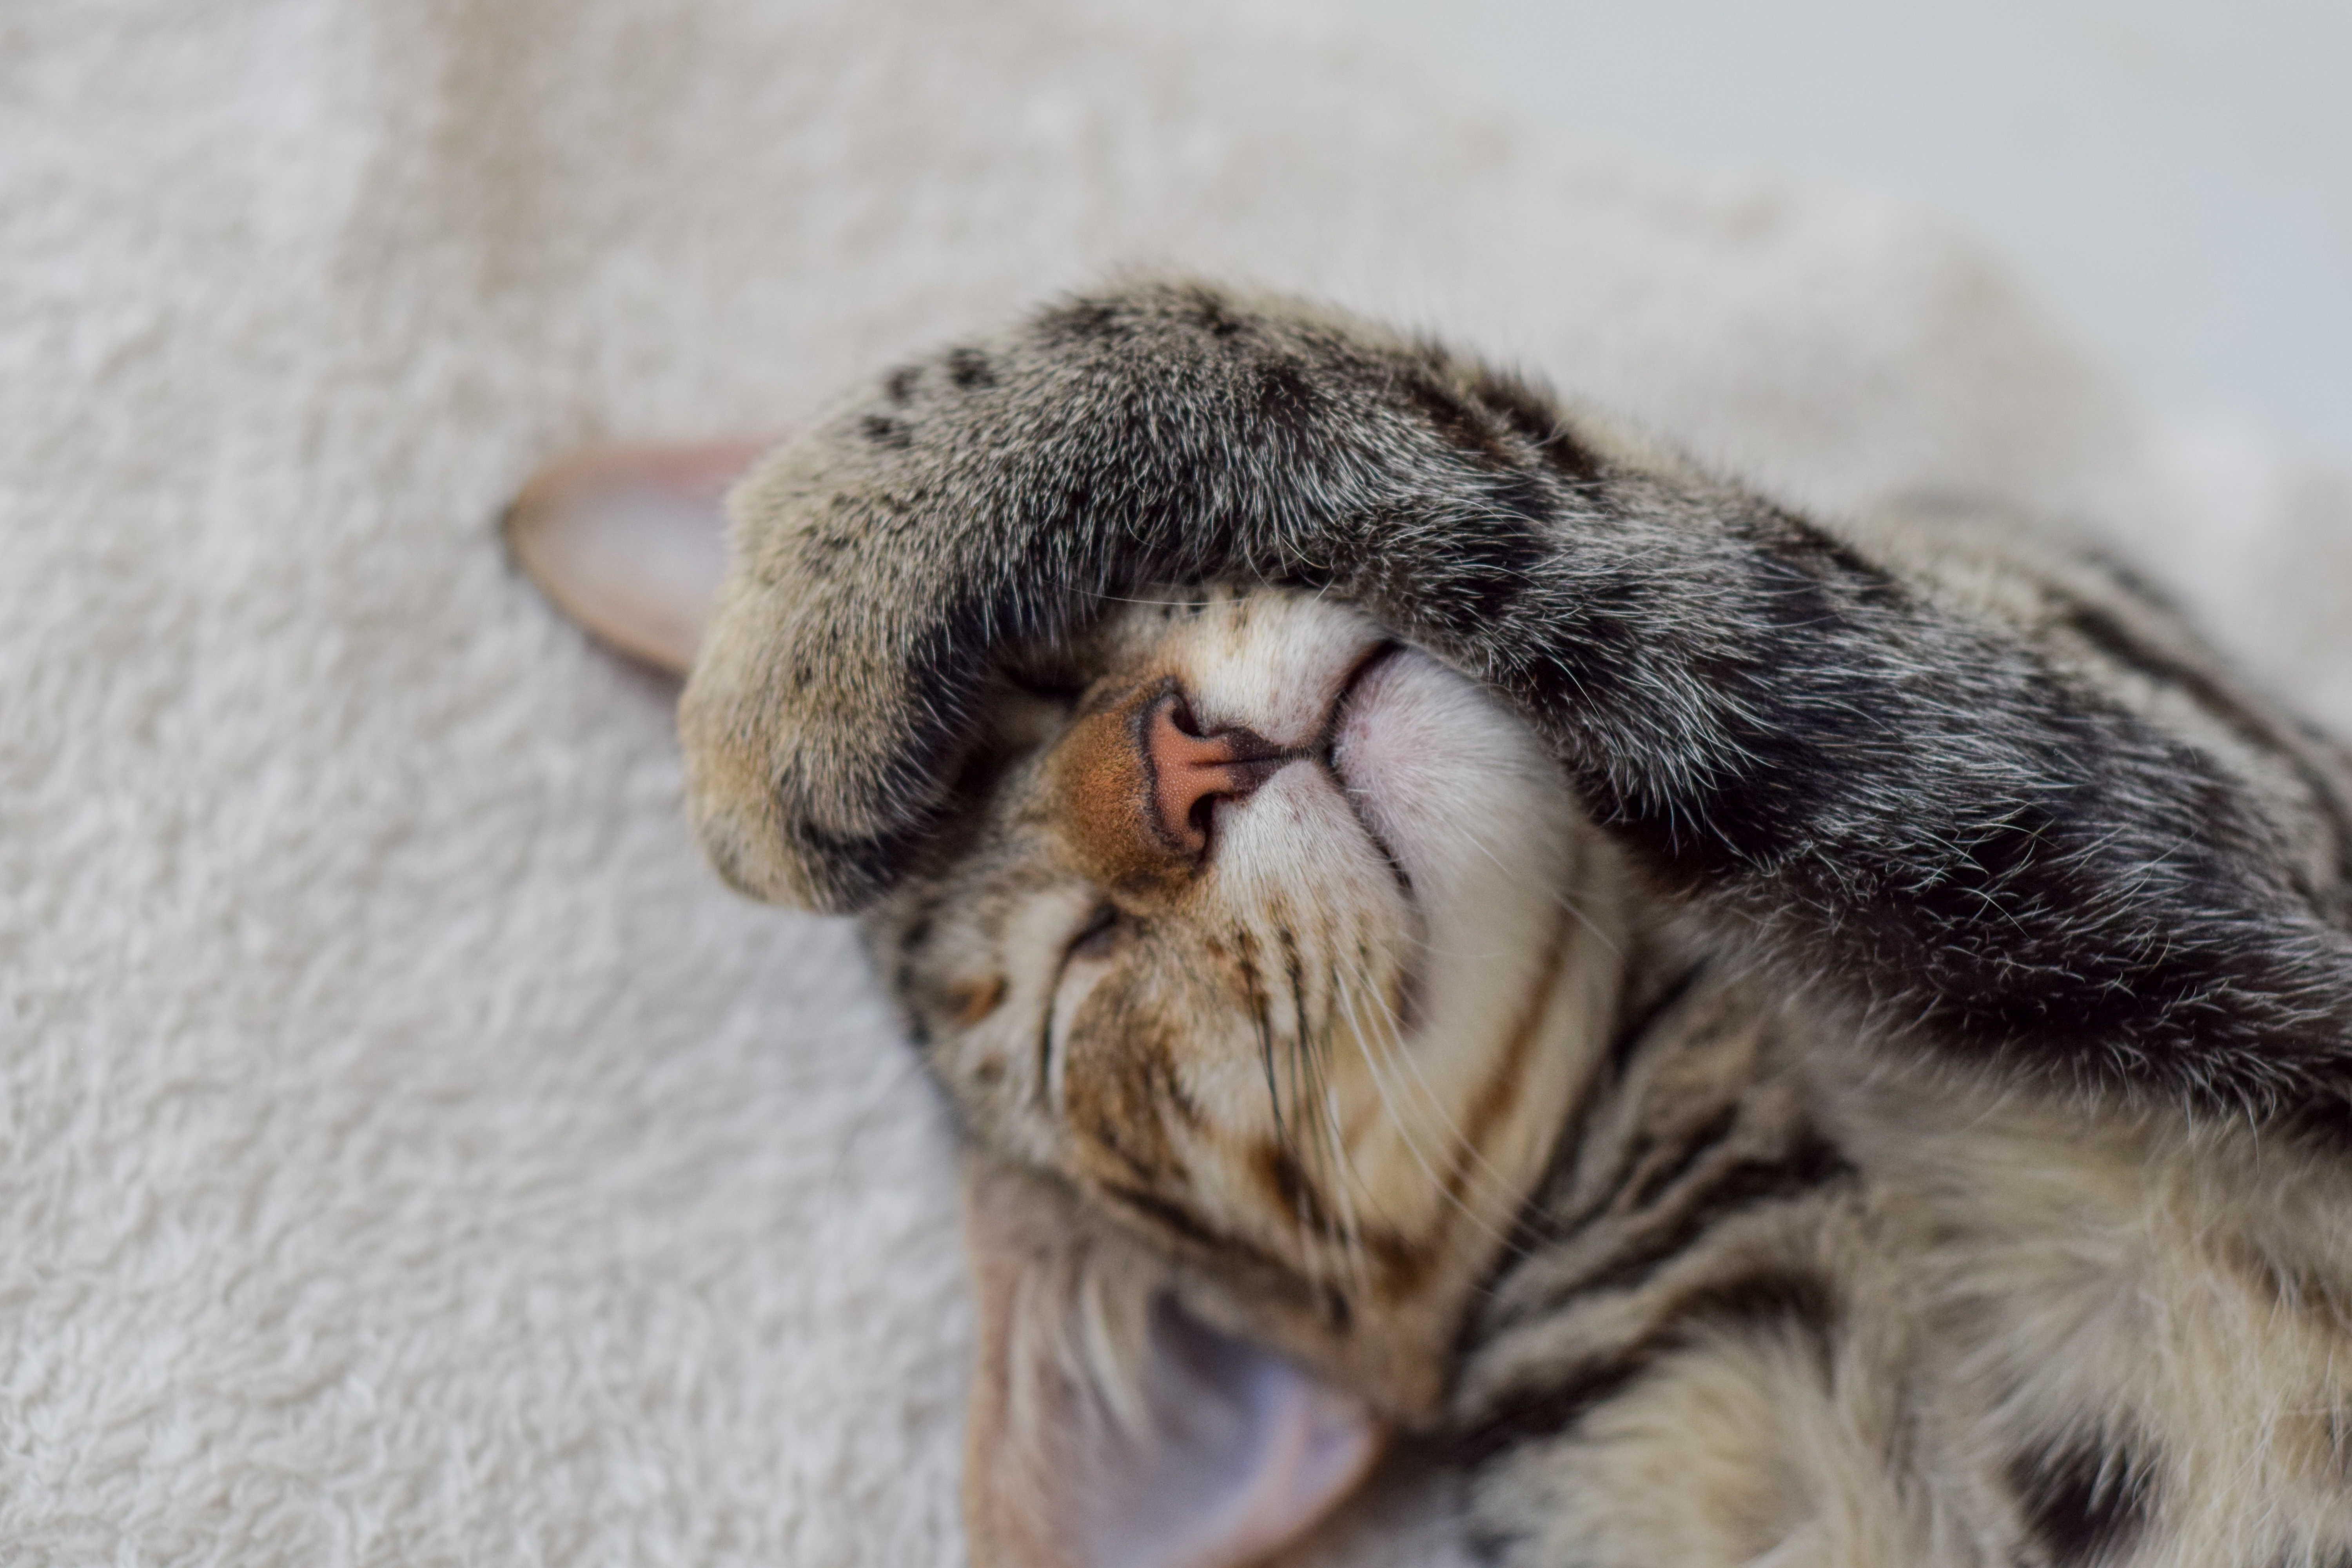
pet, kitten, cat, feline, mammal, fauna, close up, nose, whiskers, animals, vertebrate, asleep, small to medium sized cats, cat like mammal